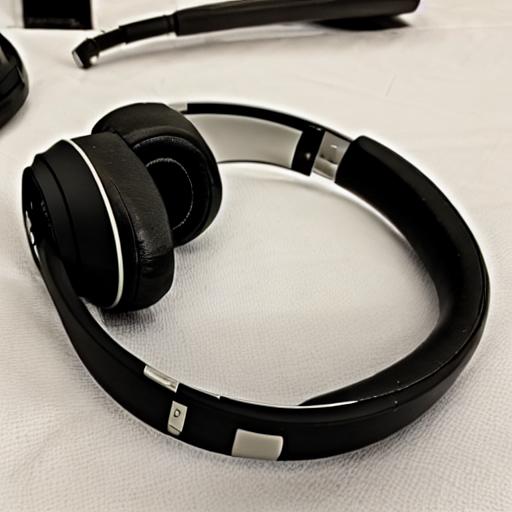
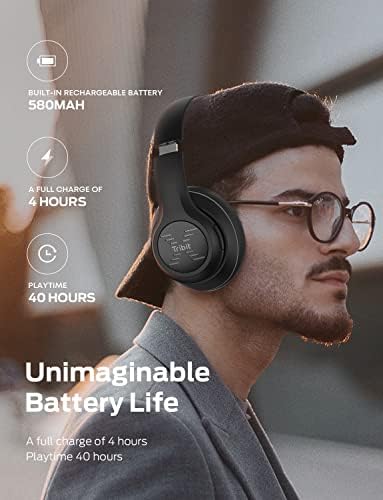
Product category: headphones
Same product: no